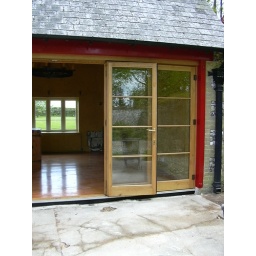
screen in french door mode